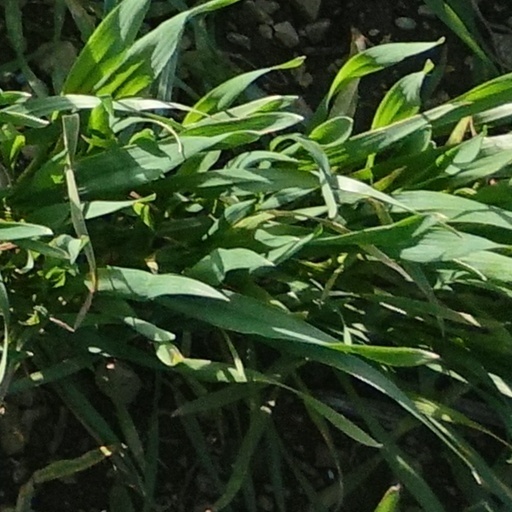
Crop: wheat